Aggie Bonfire

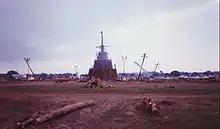
Students finishing the rebuild of the 1994 Bonfire

After being held at the Duncan Intramural Fields on the south side of A&M's campus for 27 years, in 1992, Bonfire was relocated to the Polo Fields on the northeast corner of campus. This more isolated site, with a larger area for people to gather, made it a safer location. After heavy rains in 1994, the partially completed Bonfire began to slowly lean to the side as the soil underneath shifted. Student officials had enough warning to clear the area and tear down the Bonfire one week before its scheduled burn date. Nine tractors, two bulldozers, and two forklifts dismantled the stack on October 26, 1994 (three weeks earlier than usual; the Aggies' game vs. Texas was moved from Thanksgiving weekend to the first weekend of November due to the NCAA's ban against Texas A&M from appearing on television that season), which, at 70% completed, stood tall and wide.